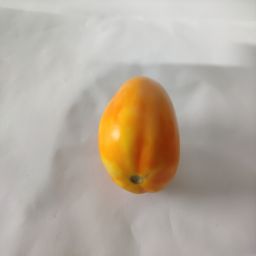
Crop: Tomato
Quality: Ripe